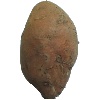
Label: potato_sweet